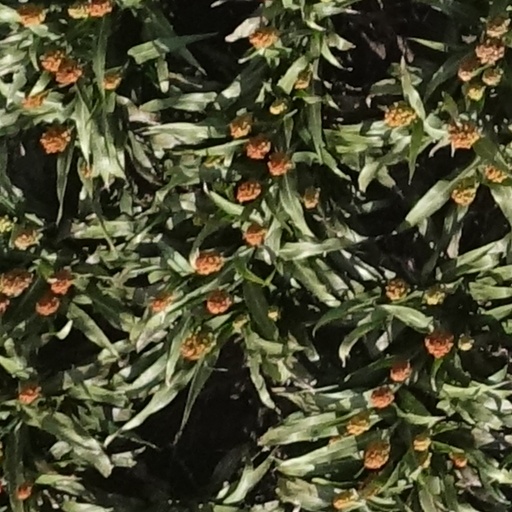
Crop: sorghum